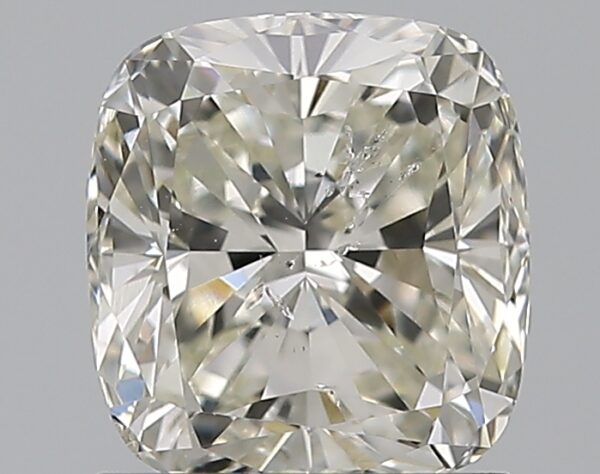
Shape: cushion
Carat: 1.5
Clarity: SI2
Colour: J
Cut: GD
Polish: EX
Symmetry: VG
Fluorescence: N
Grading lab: GIA
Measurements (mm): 6.69 x 6.18 x 4.48